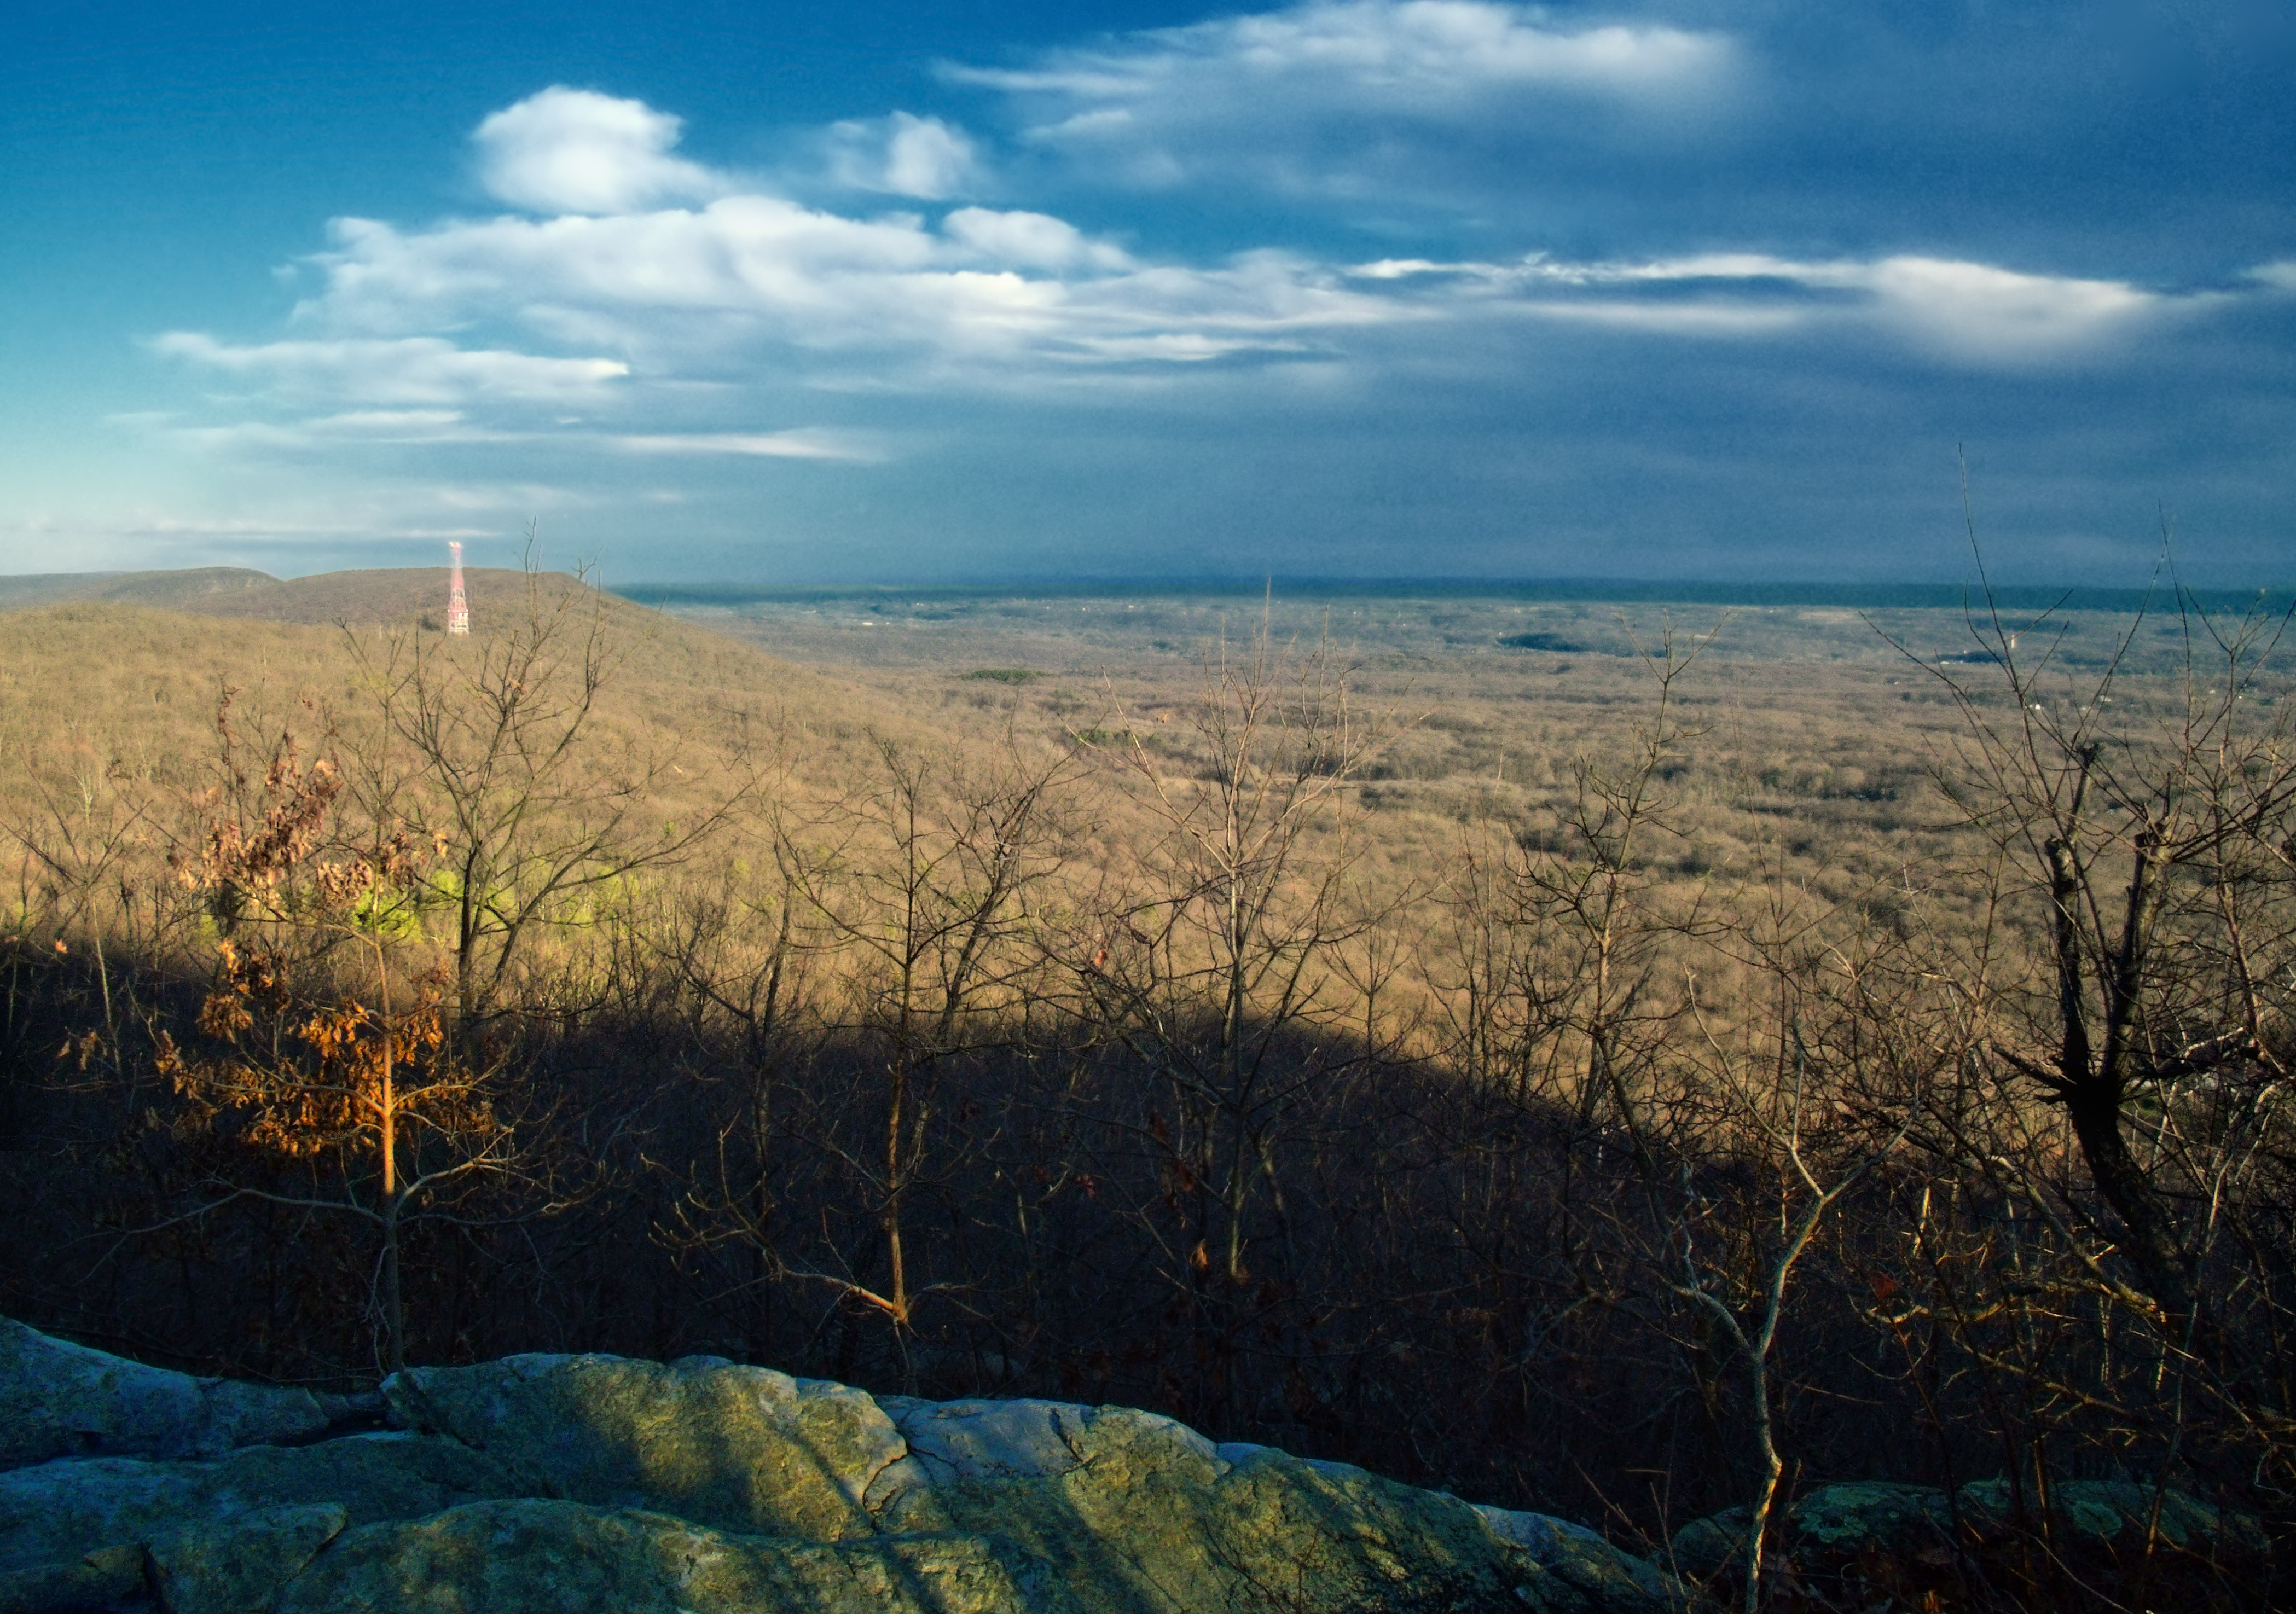
landscape, tree, nature, forest, rock, horizon, wilderness, mountain, cloud, sky, hiking, morning, hill, dawn, valley, dusk, autumn, ridge, creativecommons, clouds, appalachianmountains, monroecounty, stratocumulus, pennsylvania, bluemountain, kittatinnymountain, lehighvalley, northamptoncounty, greatvalley, plateau, habitat, lunchrocksoverlook, rural area, landform, natural environment, geographical feature, atmospheric phenomenon, mountainous landforms